Jimmy Savile sexual abuse scandal

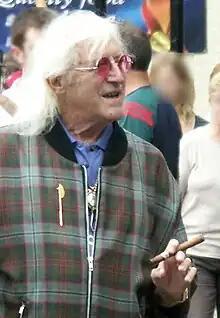
Savile at the Highland games in Lochaber in 2006

In late 2012, it emerged that Jimmy Savile, a British media personality who had died the previous year, had sexually abused hundreds of people throughout his life, mostly children but some as old as 75, and mostly female. He had been well known in the United Kingdom for his eccentric image and was generally respected for his charitable work, which associated him with the British monarchy and other individuals of personal power.